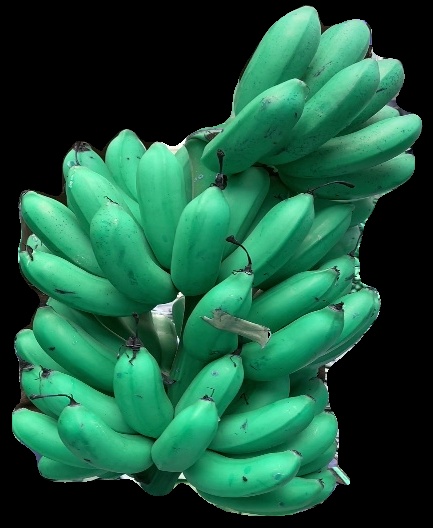
Variety: rasbale
Grade: grade1